Triumphal entry into Jerusalem

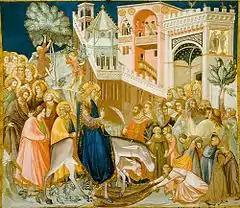
"Entry of Christ into Jerusalem", Pietro Lorenzetti, Basilica of San Francesco d'Assisi

The triumphal entry into Jerusalem is a narrative in the four canonical Gospels describing the arrival of Jesus in Jerusalem a few days before his crucifixion. This event is celebrated each year by Christians on Palm Sunday.